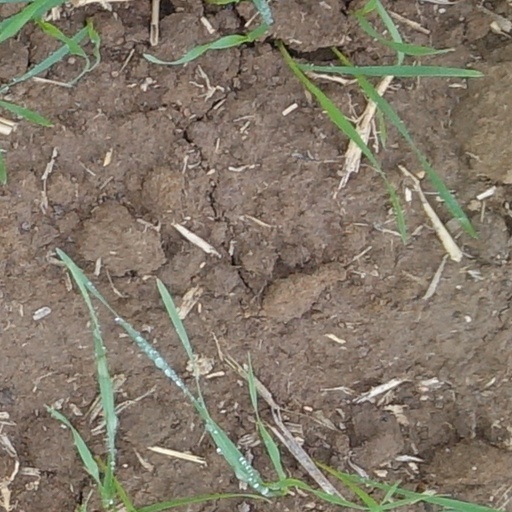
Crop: wheat